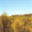
Label: plain